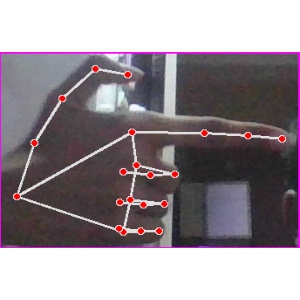
अक्षर: ब